Micheal E. Urell

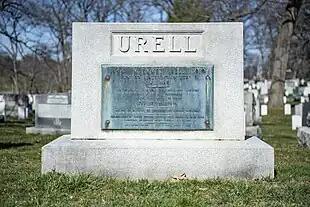
Grave at Arlington National Cemetery

For gallantry in action on 14 October 1863, while serving with Company E, 82d New York Infantry, in action at Bristoe Station, Virginia. While detailed as Color Bearer; Private Urell was severely wounded.